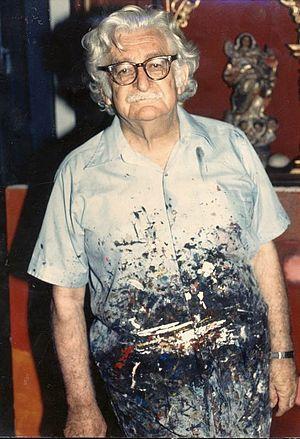
Roberto Burle Marx, né le 4 août 1909 à São Paulo et mort le 4 juin 1994 à Rio de Janeiro, est un architecte paysagiste brésilien, mondialement renommé pour les dessins de ses parcs et jardins. Il a introduit l'architecture du paysage moderniste au Brésil.